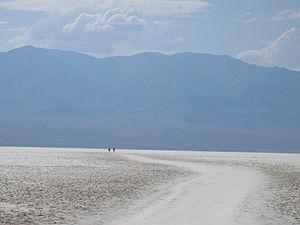
Badwater est une dépression située en Californie, dans la vallée de la Mort, au sud-ouest des États-Unis. Badwater est le point le plus bas en Amérique du Nord avec une altitude de 85,5 mètres sous le niveau moyen de la mer. Selon California Place Names, ouvrage de 1949, le nom proviendrait d’un atlas publié en 1910, indiquant que l'eau éventuellement présente dans les mares n'était pas potable.
La géographie de la Californie est riche et très diverse. Troisième plus grand État des États-Unis après l’Alaska et le Texas, la Californie s’étend sur 1 300 km du nord au sud et 400 km d'est en ouest. Elle appartient à l’Ouest américain et à la région de la Sun Belt. Bordée à l’ouest par l’océan Pacifique, au nord par l’Oregon, à l’est par le Nevada et l’Arizona, elle possède une frontière commune avec le Mexique, par ailleurs une des frontières les plus inégalitaires au monde d’un point de vue économique. Les paysages californiens sont très contrastés, avec un littoral nord brumeux, montagneux et boisé, une vallée centrale très fertile, des montagnes enneigées et des déserts brûlants. Son point culminant est le mont Whitney.